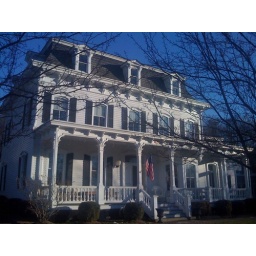
New old office building in Somers, NY.